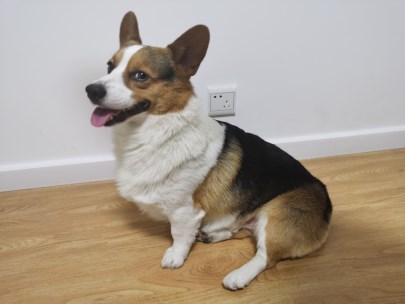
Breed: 2909-n000116-Cardigan